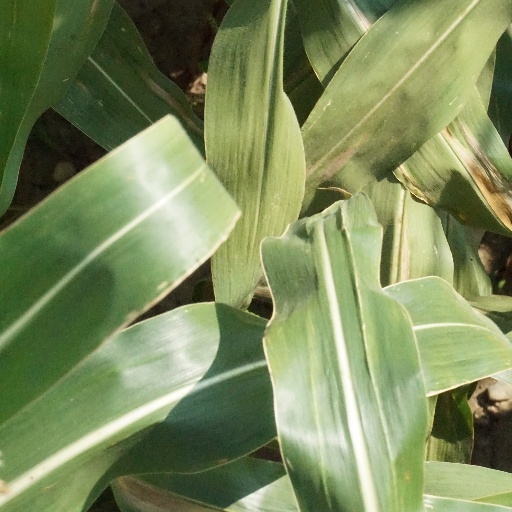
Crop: maize; corn